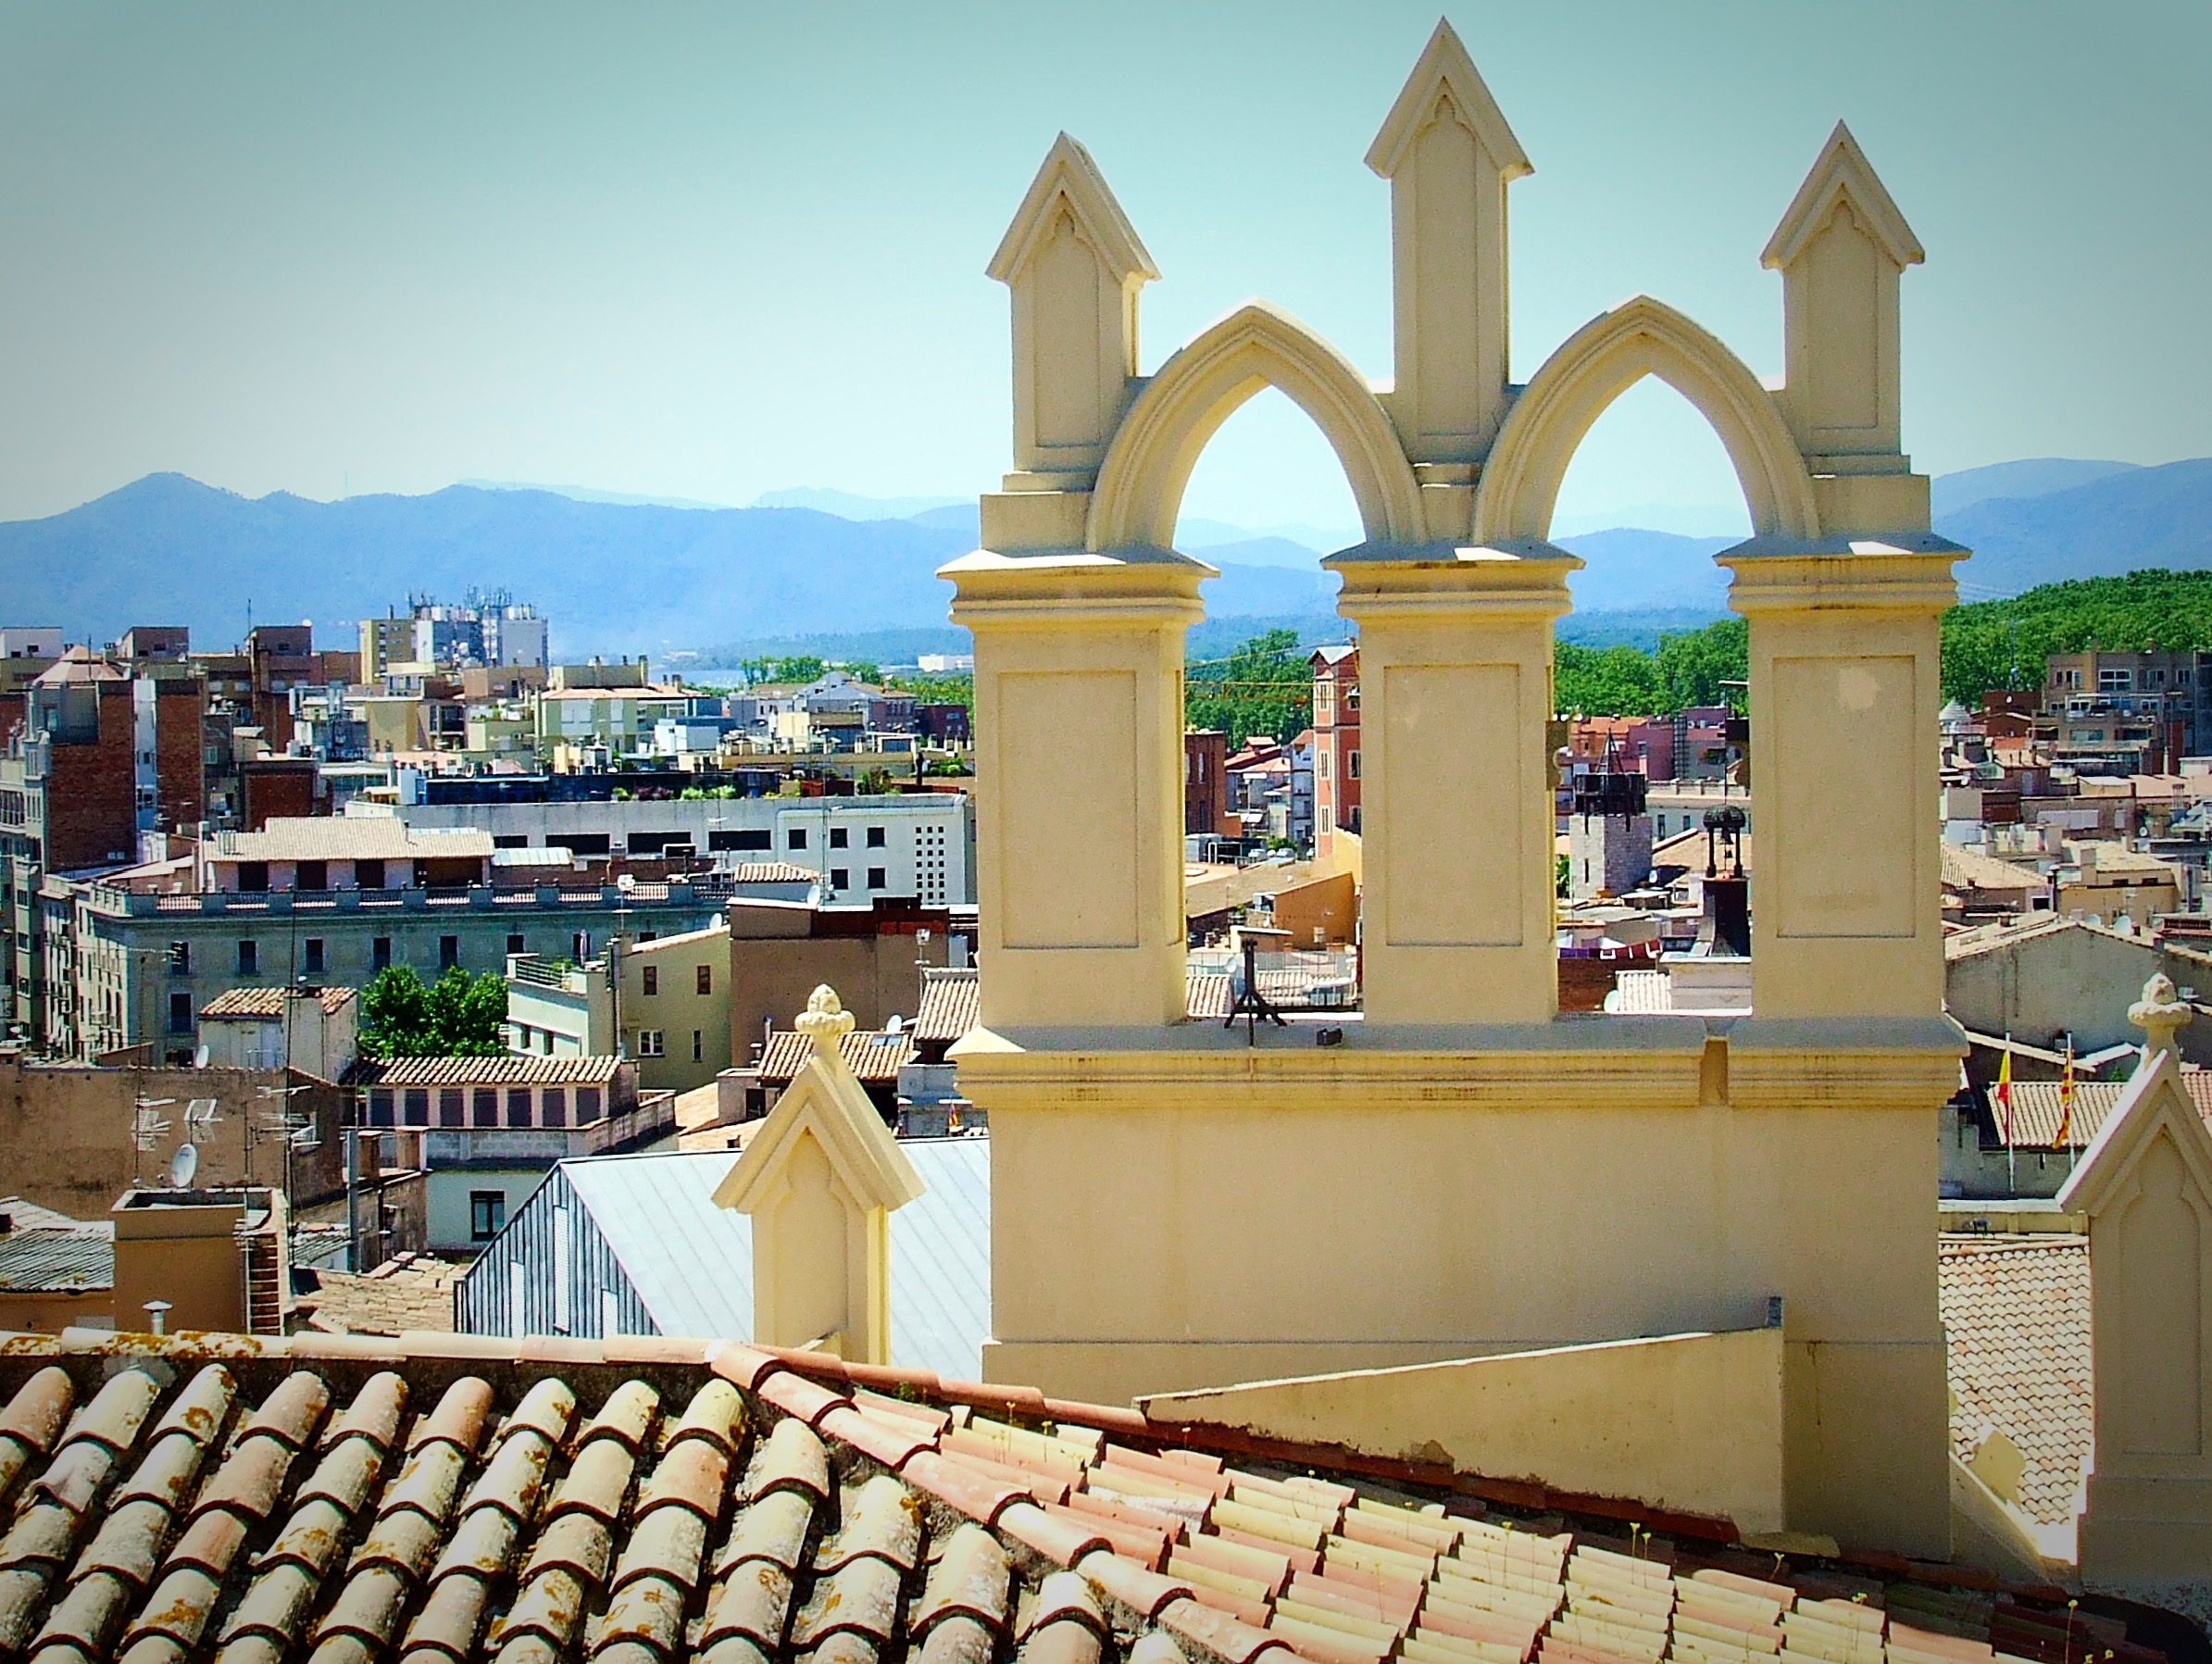
architecture, rooftop, palace, cityscape, vacation, travel, europe, mediterranean, landmark, tourism, place of worship, old town, outdoors, medieval, temple, catalonia, shrine, spanish, girona, gerona, ancient history